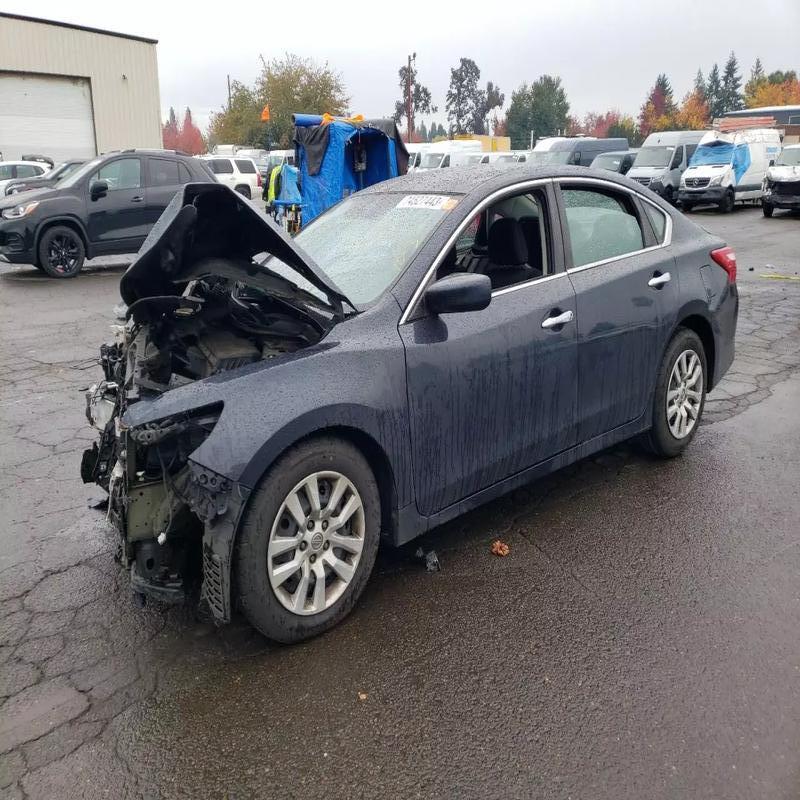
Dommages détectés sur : pare-choc avant, feu avant gauche, capot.
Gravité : majeur